Thyristor

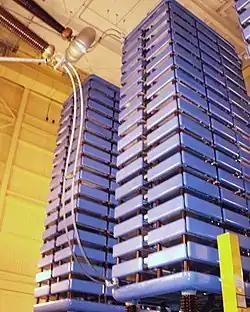
Valve hall containing thyristor valve stacks used for long-distance transmission of power from Manitoba Hydro dams

Since modern thyristors can switch power on the scale of megawatts, thyristor valves have become the heart of high-voltage direct current (HVDC) conversion either to or from alternating current. In the realm of this and other very high-power applications, both electrically triggered (ETT) and light-triggered (LTT) thyristors are still the primary choice. Thyristors are arranged into a diode bridge circuit and to reduce harmonics are connected in series to form a 12-pulse converter. Each thyristor is cooled with deionized water, and the entire arrangement becomes one of multiple identical modules forming a layer in a multilayer valve stack called a "quadruple valve". Three such stacks are typically mounted on the floor or hung from the ceiling of the valve hall of a long-distance transmission facility.